Char Kway Teow
Also known as:
en-simple - Simple English: Char kway teow
es - Spanish: Char kway teow
fr - French: Char kway teow
id - Indonesian: Char kway teow
ja - Japanese: チャークイティオ
jv - Javanese: Char kway teow
ko - Korean: 차 퀘티아우
ms - Malay: Char kway teow
nan - Minnan: Chhá-kóe-tiâu
ru - Russian: Чхаукуотиу
uk - Ukrainian: Чар квей тьйоу
wuu - Wu: 炒粿条
yue - Cantonese: 炒貴刁
zh - Chinese: 炒粿条
Category: noodle (stir fried noodle)
Cuisine: Singaporean, Malaysian
Associated cuisines: Singaporean, Malaysian
Area: Singapore, Malaysia
Countries: Singapore, Malaysia
Region: South Eastern Asia

The dish is a stir-fried rice noodle dish over very high heat with garlic, light and dark soy sauce, chili paste, whole prawns, shelled blood cockles, chopped Chinese chives, slices of Chinese sausage, and bean sprouts. Other common ingredients include fishcake and belachan.

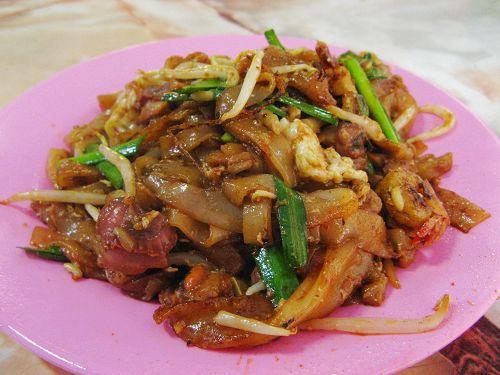